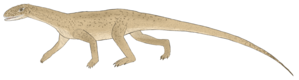
Teleocrater est un genre éteint de « reptiles » primitifs archosaures du clade également éteint des aphanosaures. Il a vécu au cours l'âge anisien du Trias moyen en Tanzanie, soit il y a environ entre 247 et 242 Ma. Teleocrater est ainsi un des plus anciens archosaures avémétatarsaliens connus, si ce n'est le plus ancien avec Asilisaurus.
Les Aphanosauria, les aphanosaures en français, forment un clade éteint de « reptiles » apparentés de manière lointaine aux dinosaures. Ils sont à la base d'un groupe appelé les avémétatarsaliens, l'une des deux branches principales des archosaures. L'autre branche, les pseudosuchiens, comprend les crocodiliens modernes. Les aphanosaures possèdent des caractéristiques des deux groupes, indiquant qu'ils étaient le clade le plus ancien et le plus primitif connu des avémétatarsaliens.